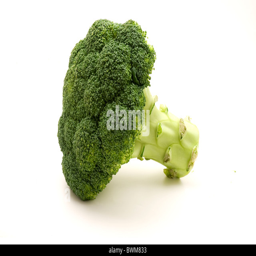
broccoli on a white background